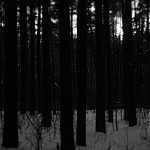
Label: B & W